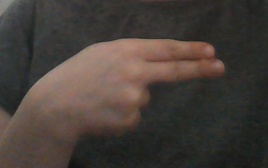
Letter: ain